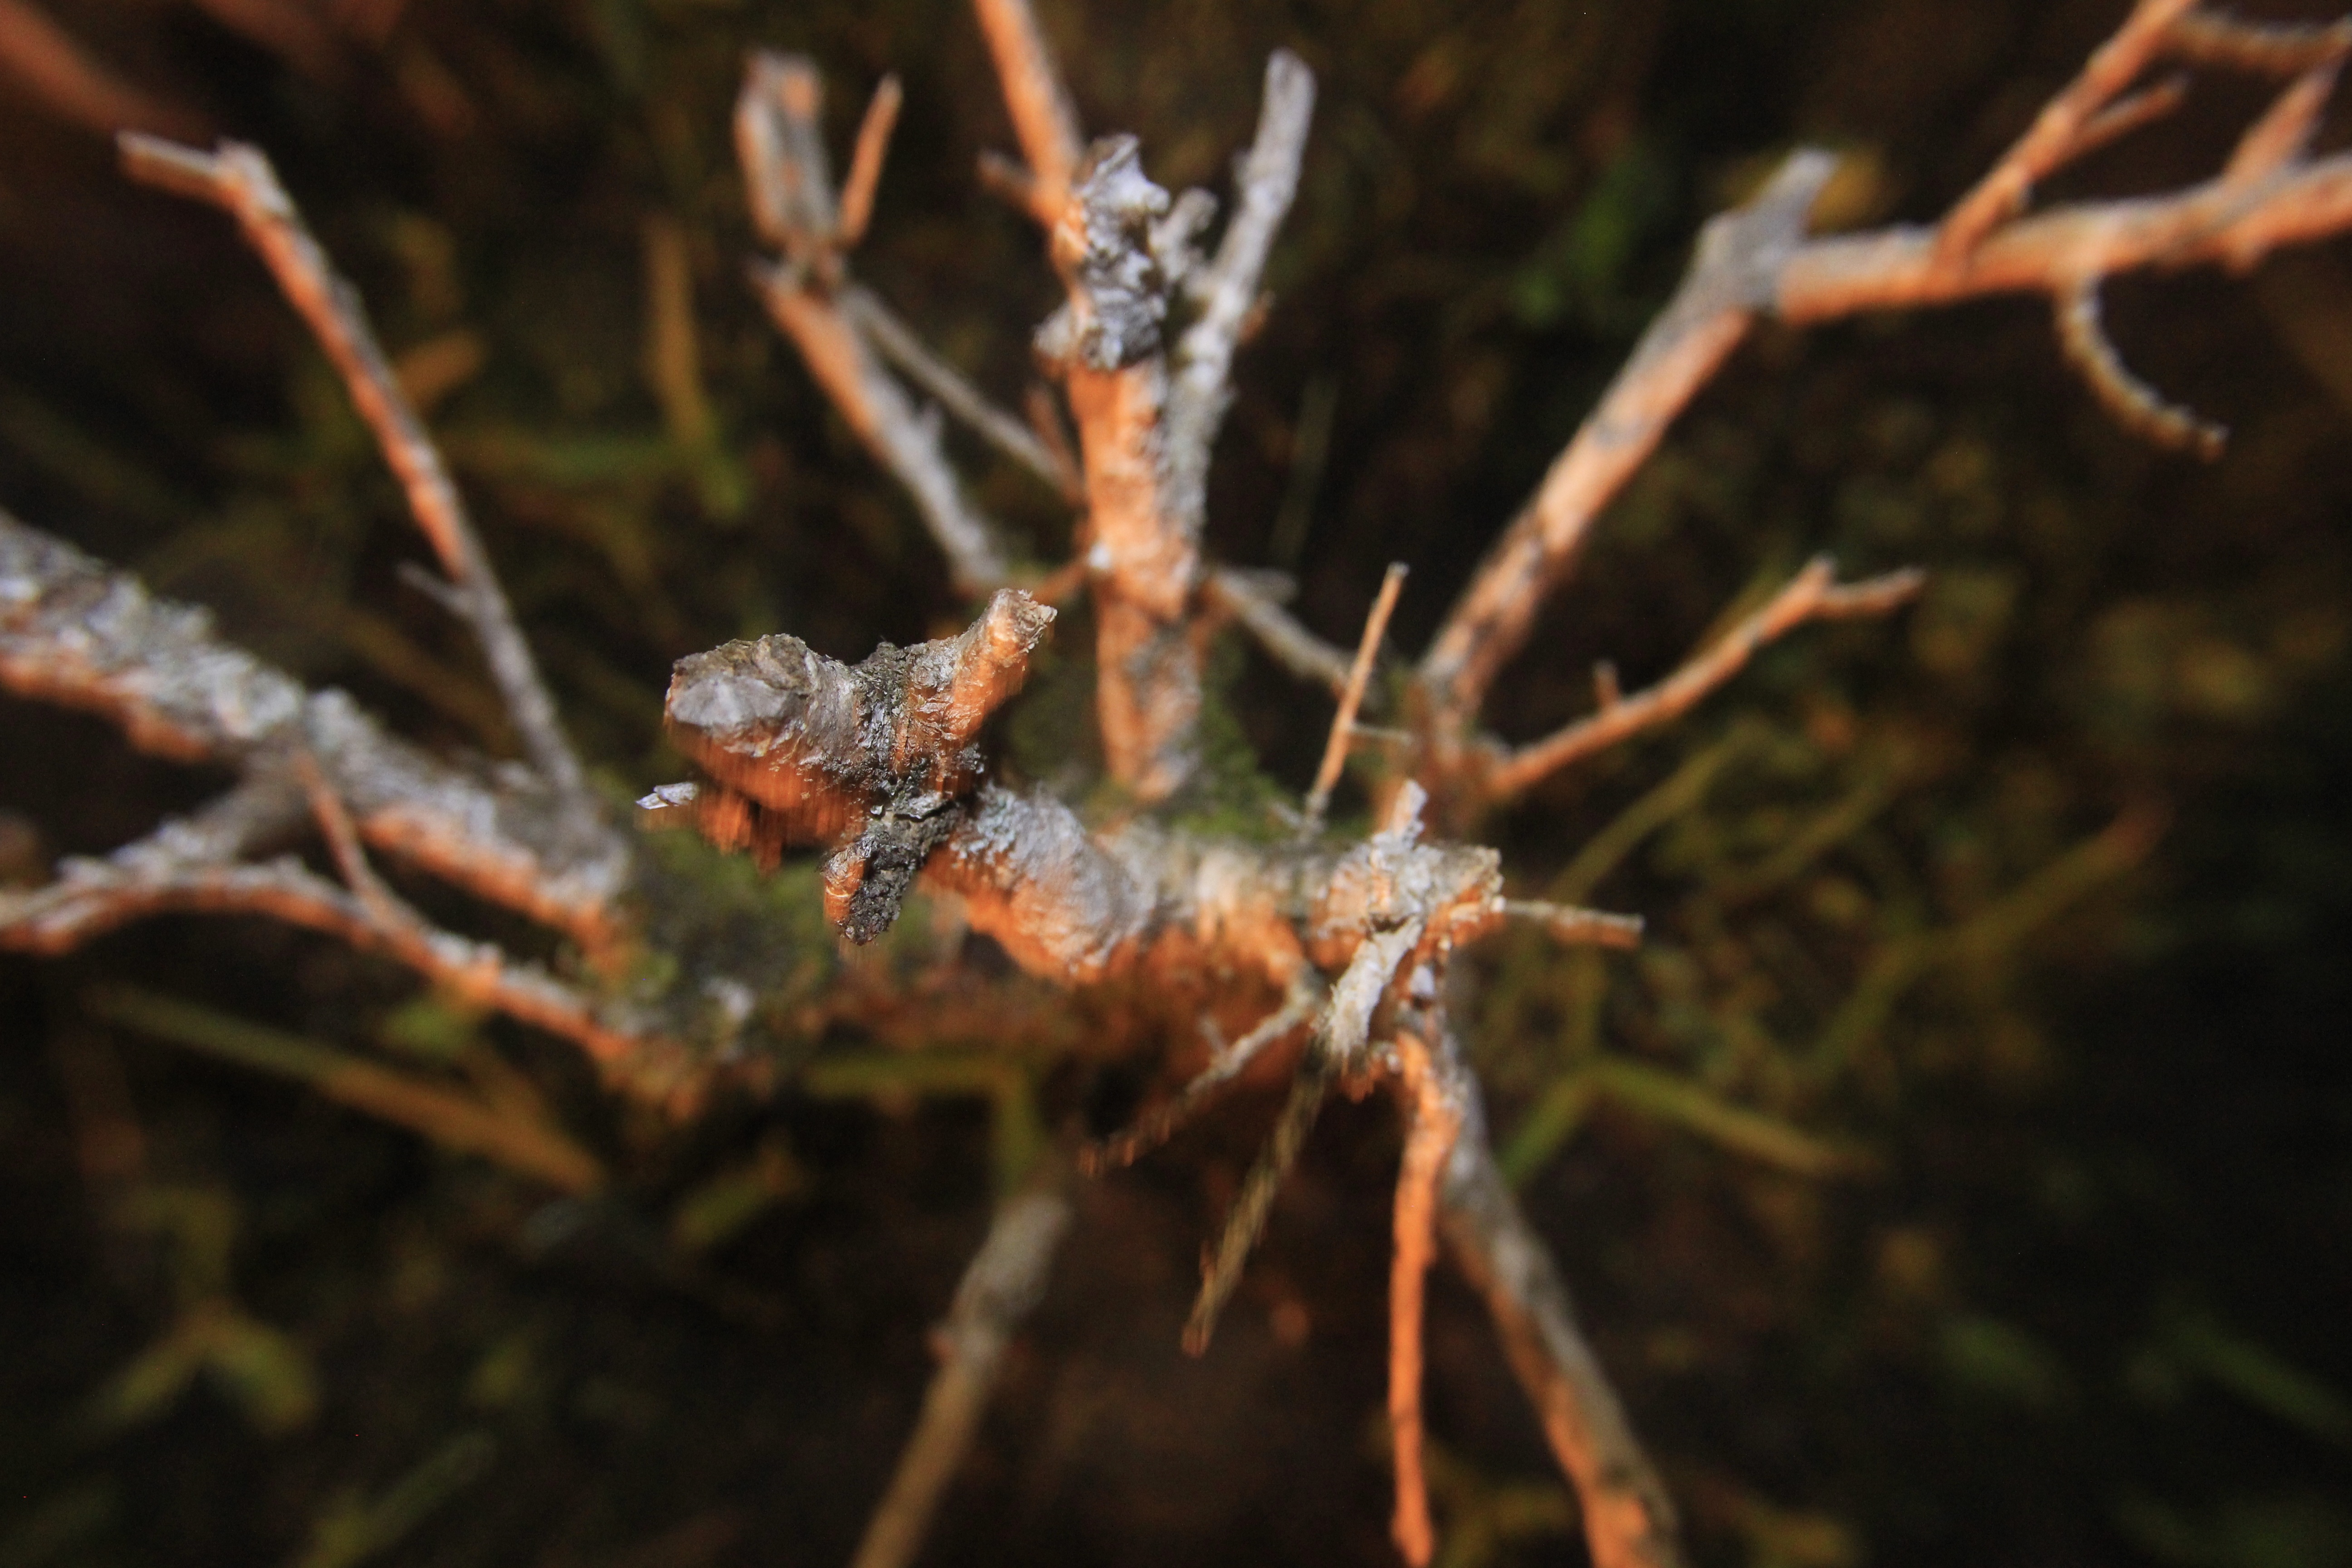
landscape, tree, nature, branch, bird, sky, white, photography, leaf, fall, flower, trunk, flying, dry, wildlife, green, insect, autumn, park, shadow, garden, flora, fauna, invertebrate, ecology, blue sky, close up, seeds, macro photography, dry tree, about, old tree, still lifes, green leaves, dry twigs, locust podshrub